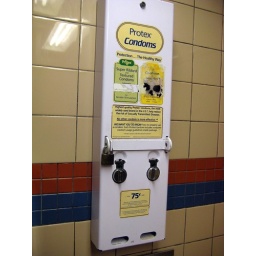
Gum machine in the bathroom